Luis Carreño

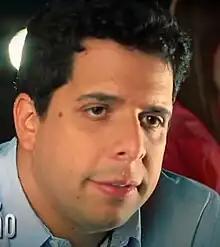
Luis Carreño in 2013

Luis Geraldo Carreño Pinango is a Venezuelan actor. He is best known for playing numerous characters in the Venezuelan dubbing industry, most notably SpongeBob SquarePants (or Bob Esponja, as it is called in Spanish) in the Hispanic American version of the series of the same name, replacing Kaihiamal Martinez in the second season. After finishing his voice-work for "" in 2015, he moved to Miami, Florida, where he still voices SpongeBob while the rest of the cast still works for the series in Caracas.